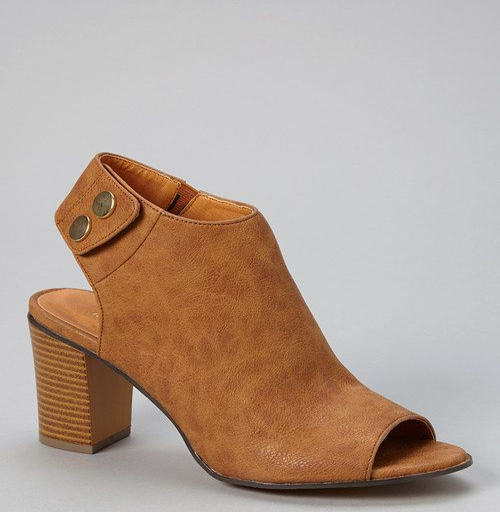
have high fashion on hand with these booties .